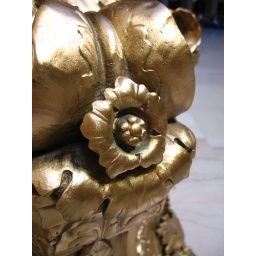
Detail from the base of an ornate lamp in the Great Hall of Chicago's Union Station.